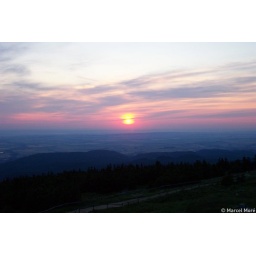
It's gone be a beautiful day!From +1000 meters above it's a clear view to the still sleeping landscape this morning.